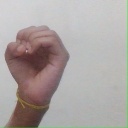
अक्षर: ऊ